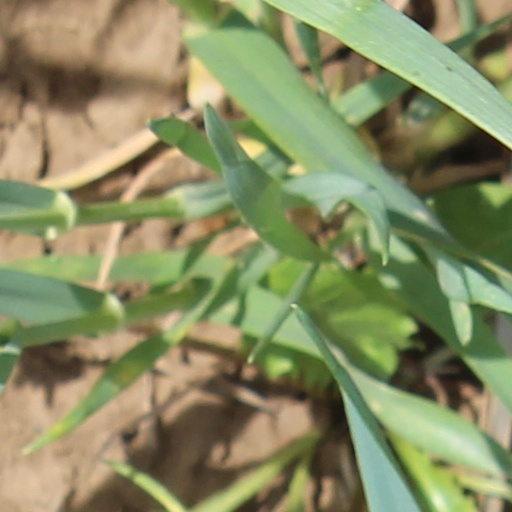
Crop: wheat